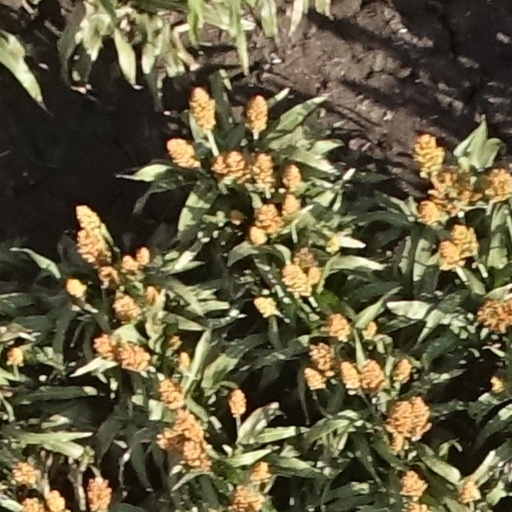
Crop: sorghum